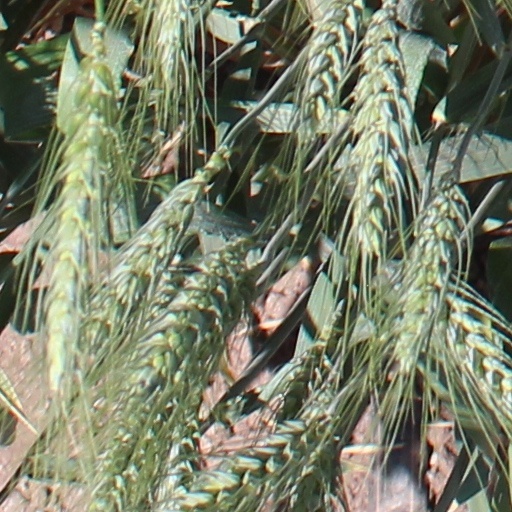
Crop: wheat